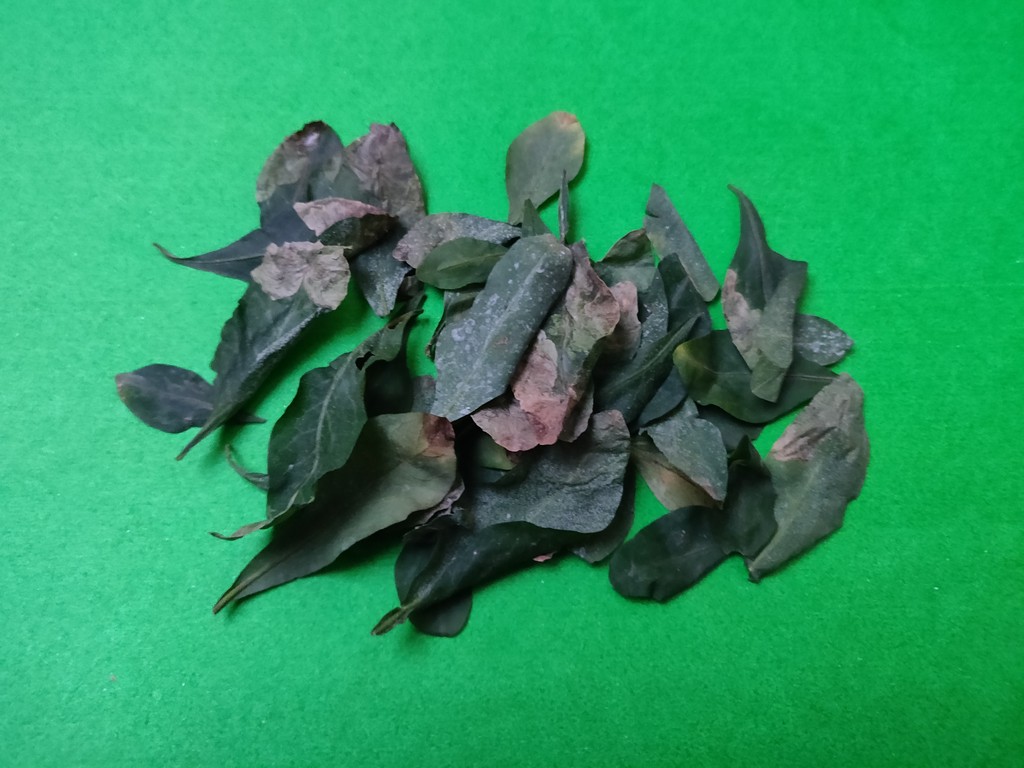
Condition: Unhealthy
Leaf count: multiple
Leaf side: unknown